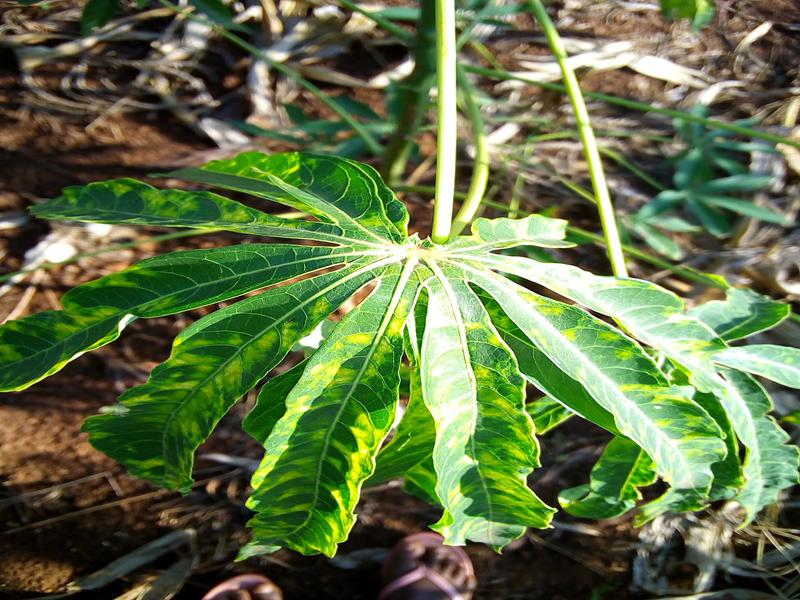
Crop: cassava
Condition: mosaic_disease